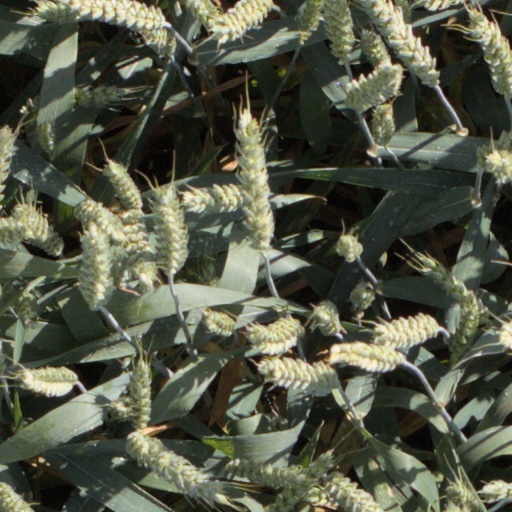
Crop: wheat